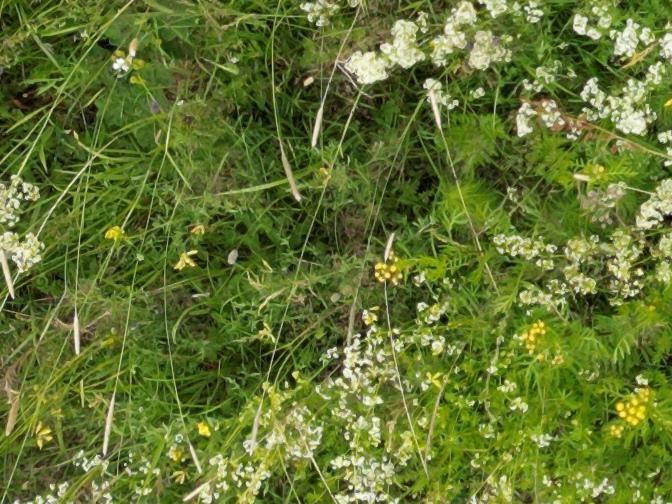
Flowers visible: yarrow flowers, yarrow flowers, yarrow flowers, yarrow flowers, yarrow flowers, yarrow flowers